Phil Taylor (darts player)

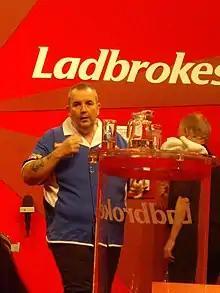
Taylor during his 2010 World Championship quarter-final match against Adrian Lewis

In the 2009 world final, Taylor beat Raymond van Barneveld 7–1 for his fourteenth World Championship title. His 110.94 three-dart average was the highest recorded in a PDC final. His average during the course of the tournament was 104.08. In June, Taylor beat Colin Osborne 11–6 in the final of the UK Open. It was his third title overall at the event and his first since 2005. His tournament average was 107.38.